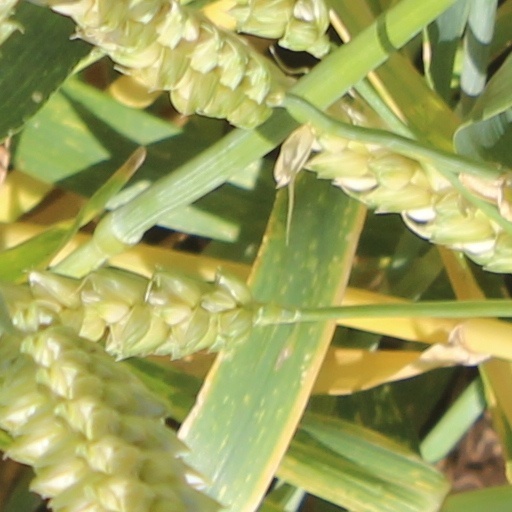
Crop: wheat